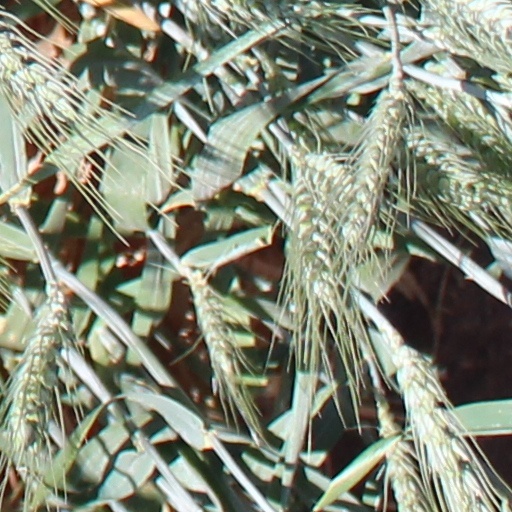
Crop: wheat